Bengal slow loris

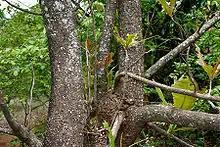
The Bengal slow loris will gouge the bark of the bastard myrobala tree to obtain exudates, an important food source—especially in winter seasons.

The preferred habitats of the Bengal slow loris range across tropical and subtropical regions, and include evergreen and semi-evergreen rainforests with forest edges and continuous, dense canopies. It can also be found in bamboo groves. It prefers habitats with larger diameter, tall trees with a large crown depth (defined as the length along the main axis from the tree tip to the base of the crown); these areas are typically associated with greater food abundance, and decreased risk of predation. Because of its preference for dense forests, it acts as a good indicator of the ecosystem's health.